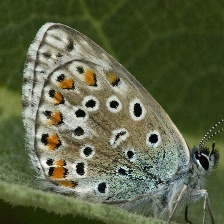
Species: ADONIS
Butterfly family (ImageNet category): lycaenid_butterfly